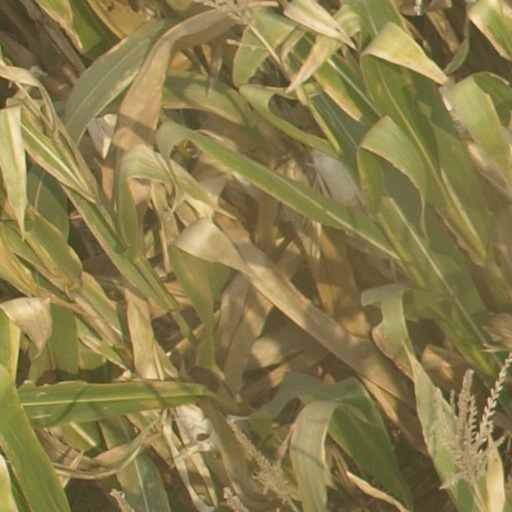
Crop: maize; corn